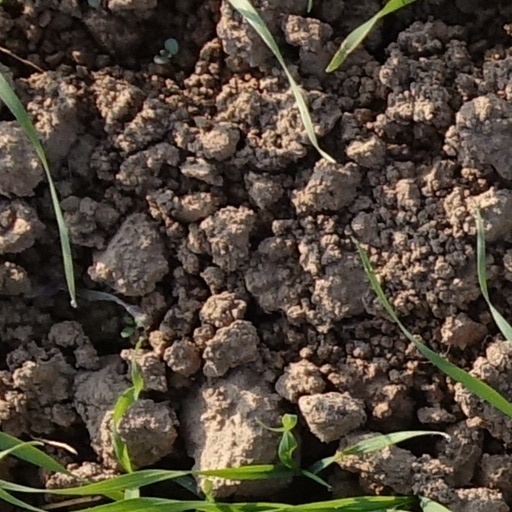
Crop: wheat